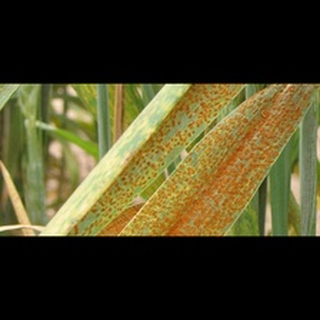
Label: wheat_brown_rust